Zemun

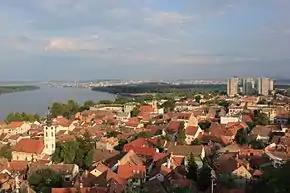
View across Zemun to Belgrade

The Municipality has an area of . It is located in the eastern Syrmia region, in the central-western section of the Belgrade City area. The urban section of Zemun is both the most northern and the most western section of urban Belgrade. Zemun borders the province of Vojvodina to the west (municipality of Stara Pazova and municipality of Pećinci), and municipalities of Surčin to the south, Novi Beograd to the south-east and Palilula and Stari Grad across the Danube.